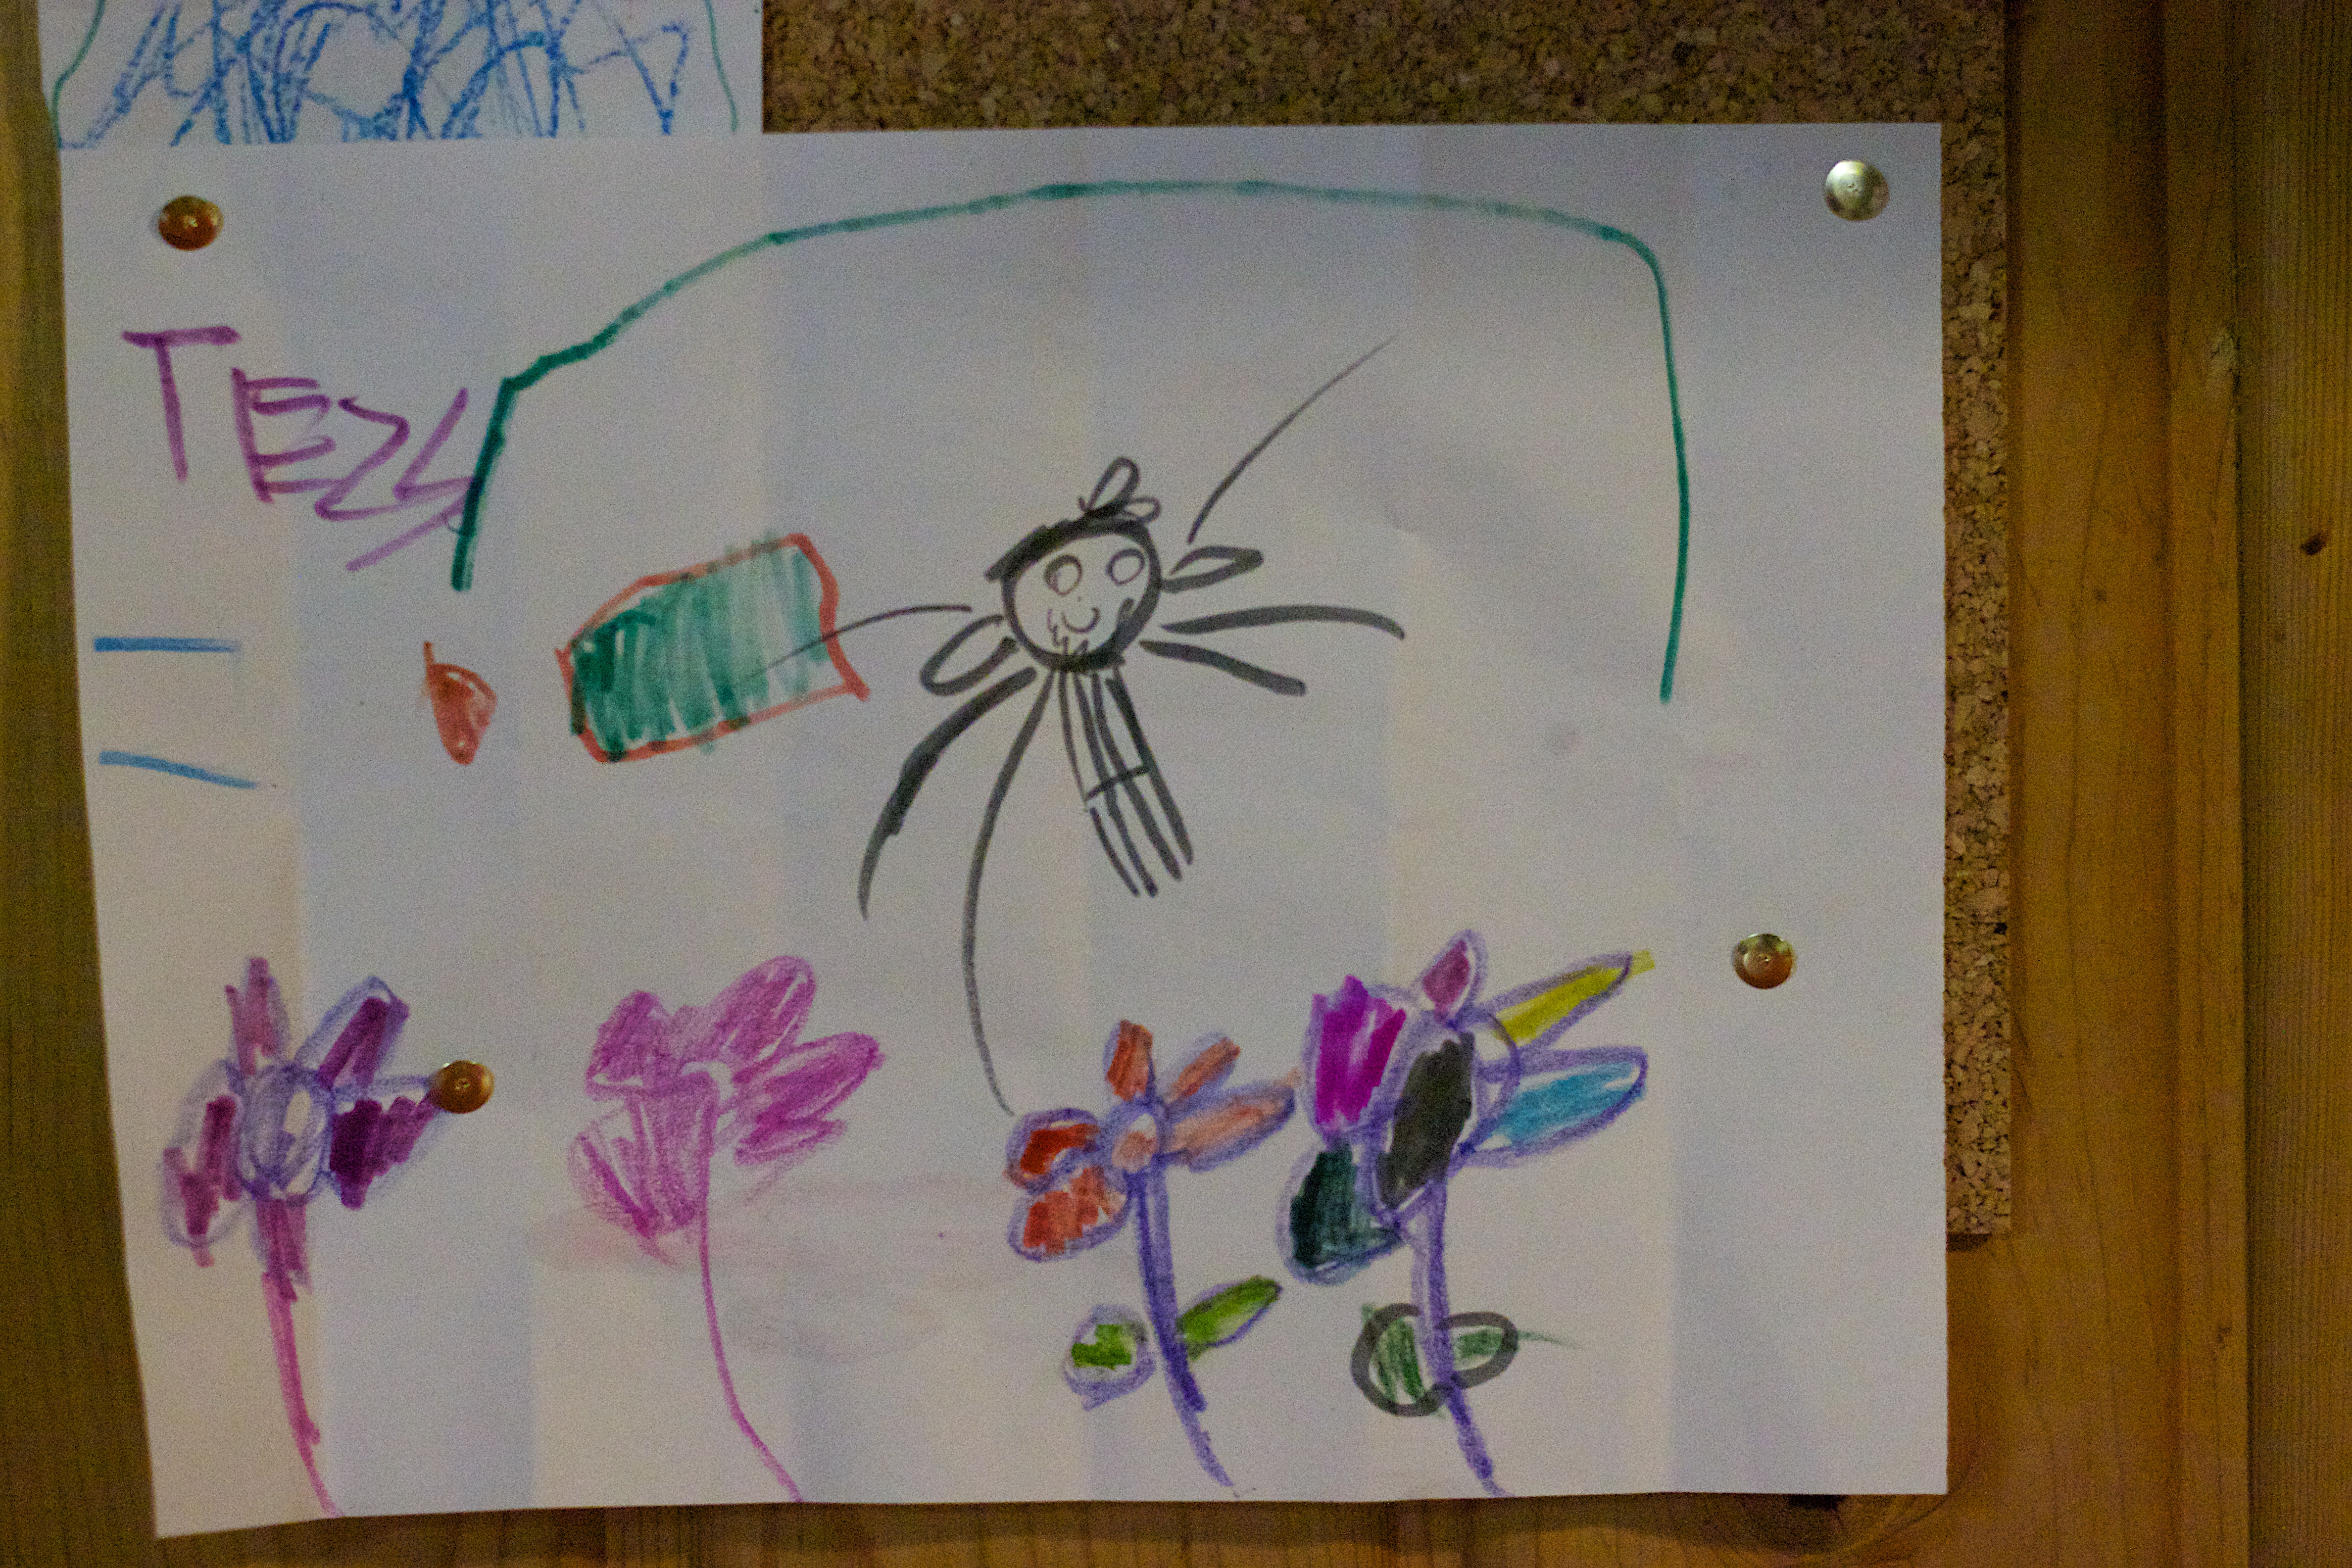
material, art, sketch, drawing